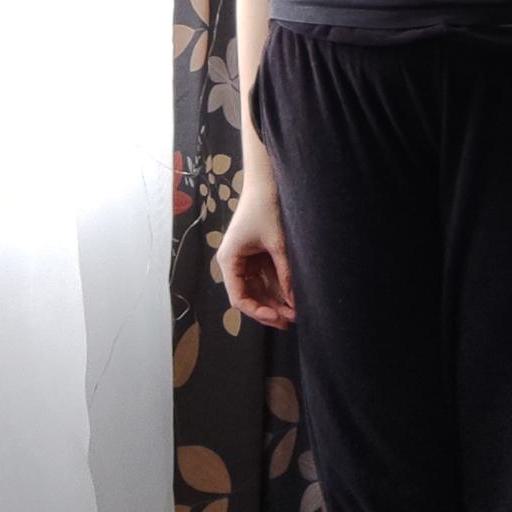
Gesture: no_gesture